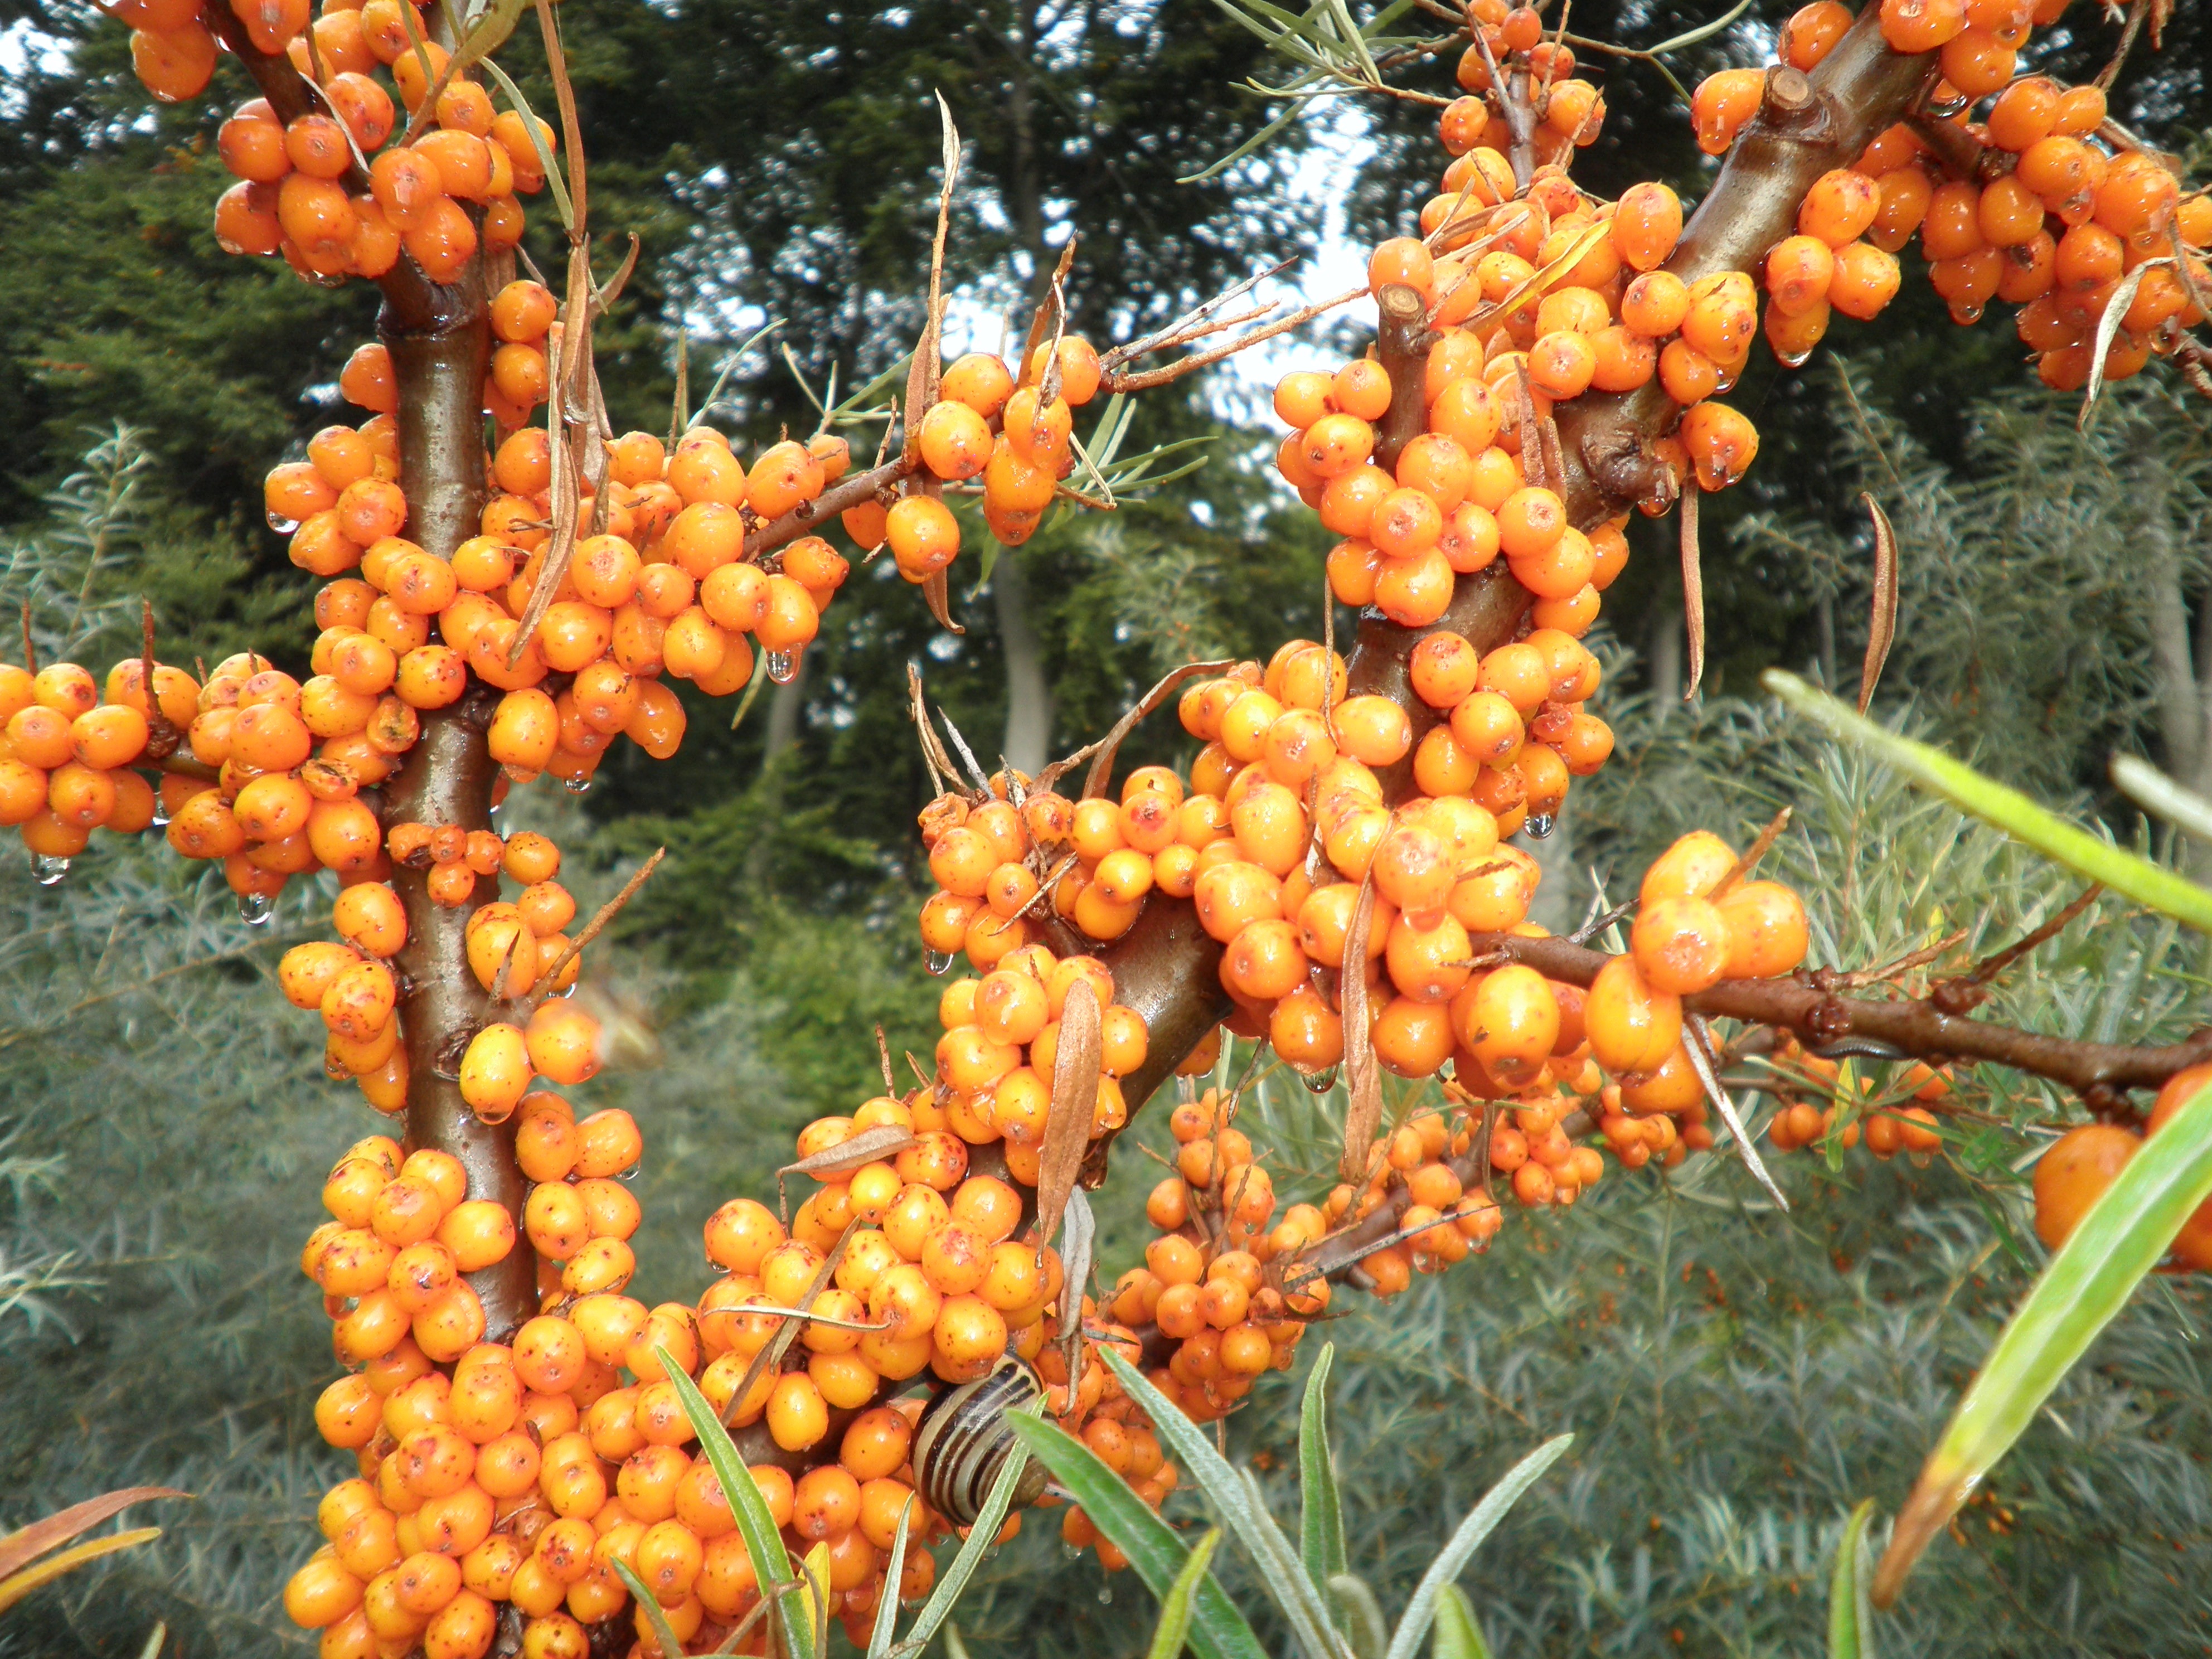
plant, fruit, flower, ripe, orange, food, produce, healthy, shrub, fruits, rowan, vitamins, wild fruit, flowering plant, sea buckthorn, land plant, hippophae, lemon of the north